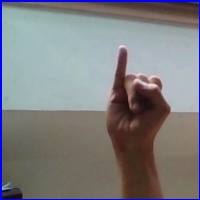
Letra: I